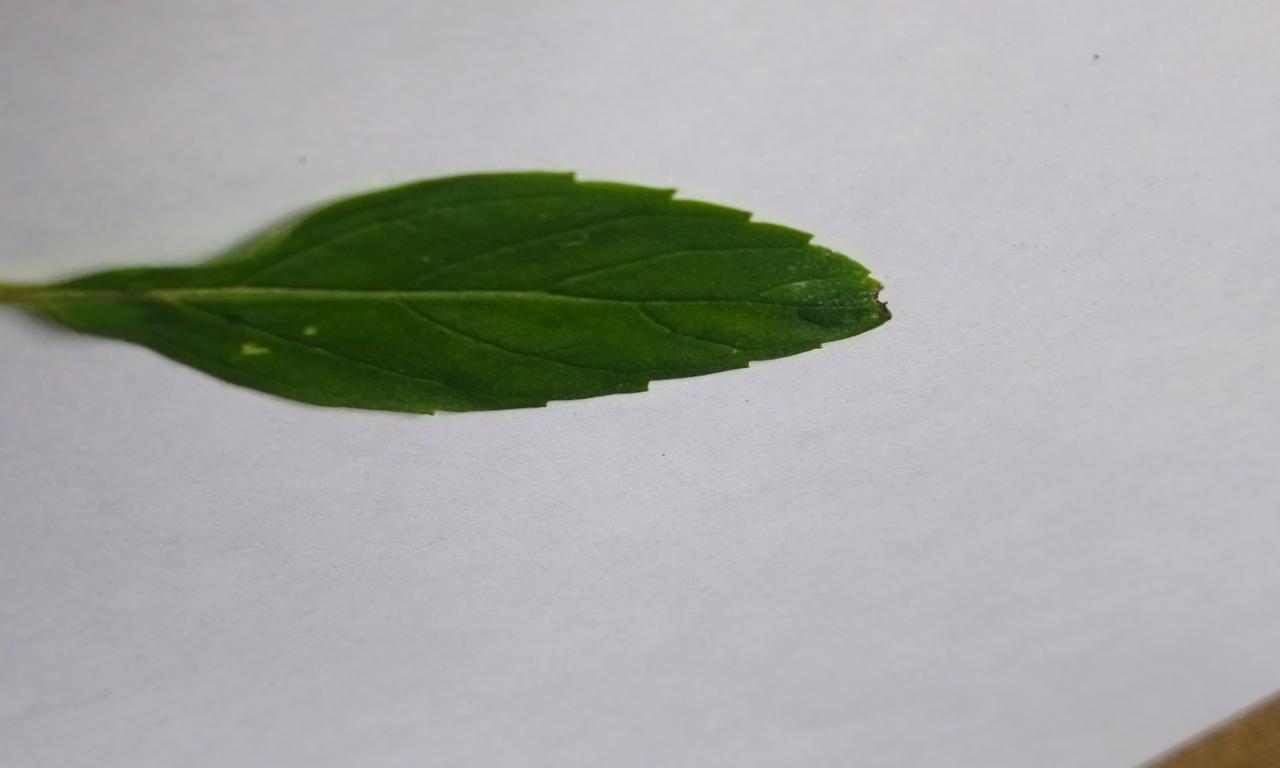
Label: Fresh